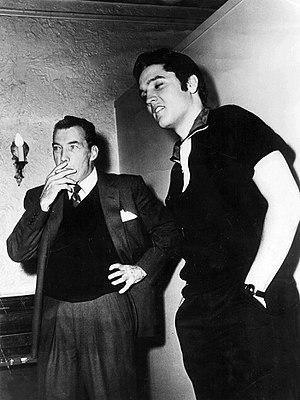
Elvis Aaron Presley [ˈɛlvɪs ˈɛɹən ˈpɹɛsli] est un chanteur et acteur américain né le 8 janvier 1935 à Tupelo, dans le Mississippi, et mort le 16 août 1977 à Memphis, dans le Tennessee. Surnommé The King, il est l'une des icônes culturelles majeures du XXᵉ siècle.